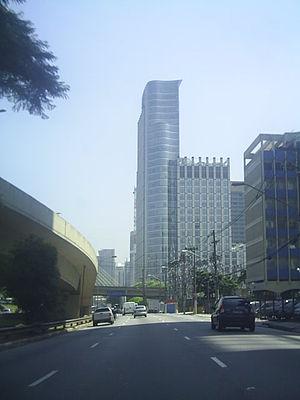
Le Sede do BankBoston est un gratte-ciel de bureaux au sud de São Paulo, au Brésil, construit en 2002. C'est actuellement le 230º plus haut gratte-ciel du monde avec 35 étages et 145 mètres. Il est situé dans le quartier de Brooklyn, près de la Marginal Pinheiros. En 2006, BankBoston entreprise a fait faillite et l'immeuble a été vendu à Banco Itaú. Aujourd'hui, certains l'appellent Itaú Bank Building.